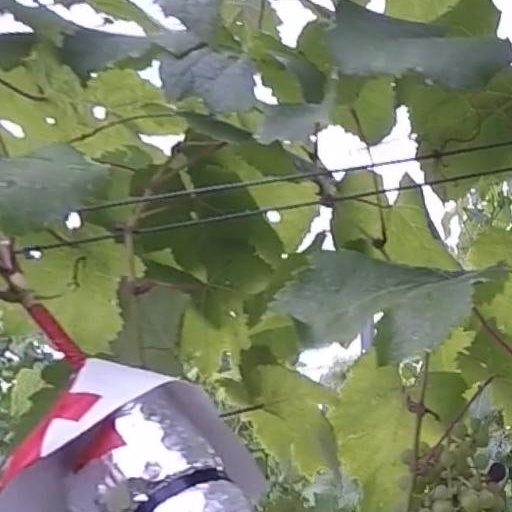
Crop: grape